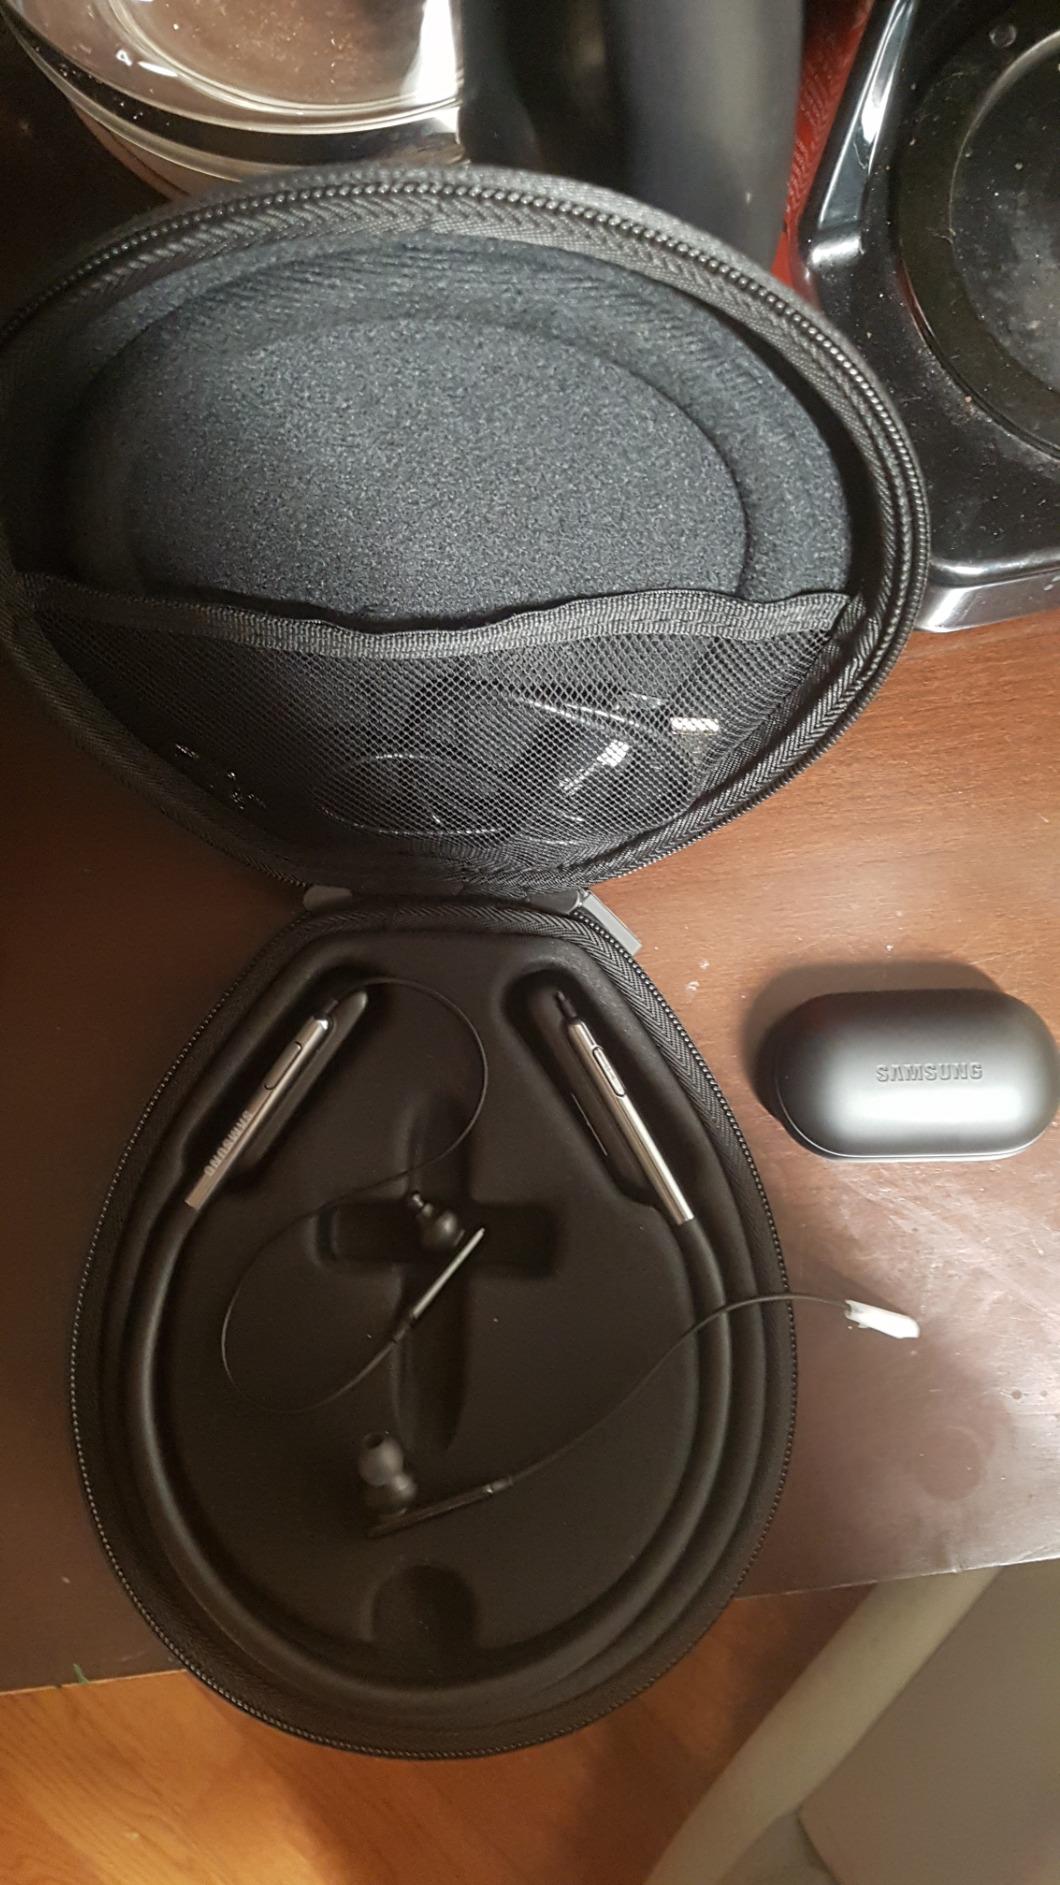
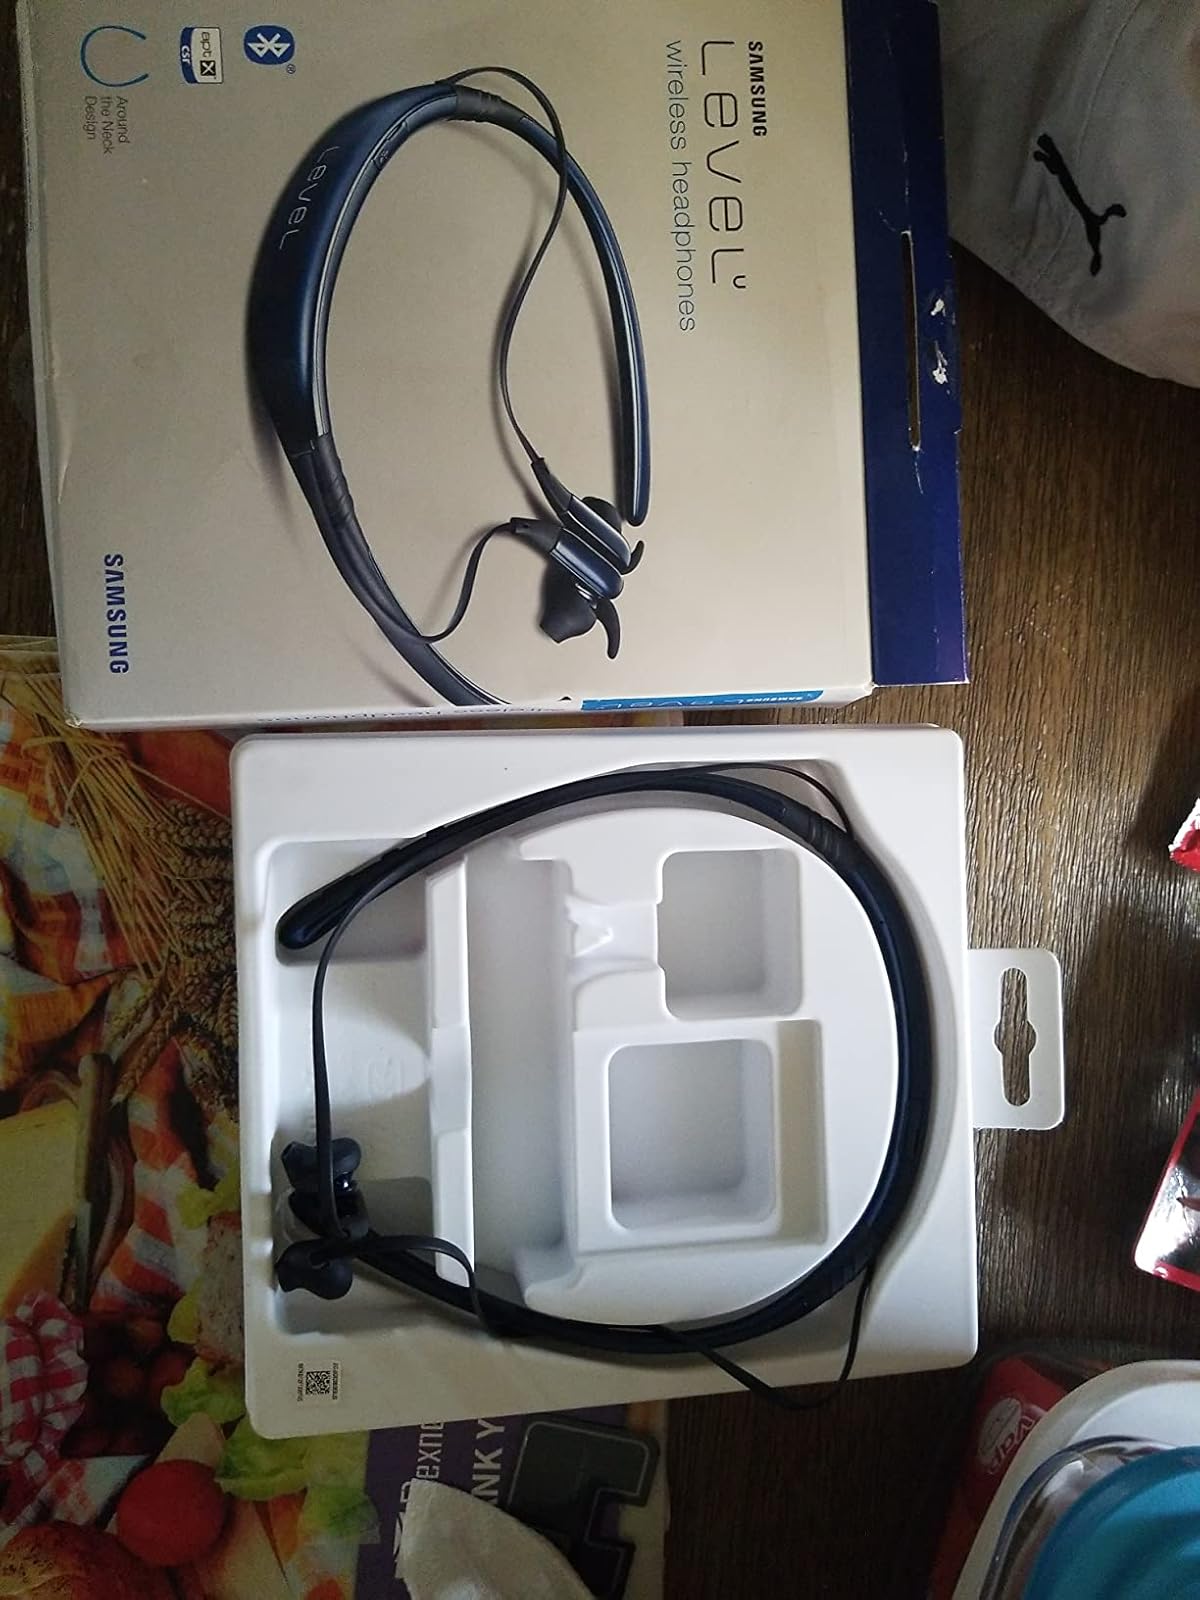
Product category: headphones
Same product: no